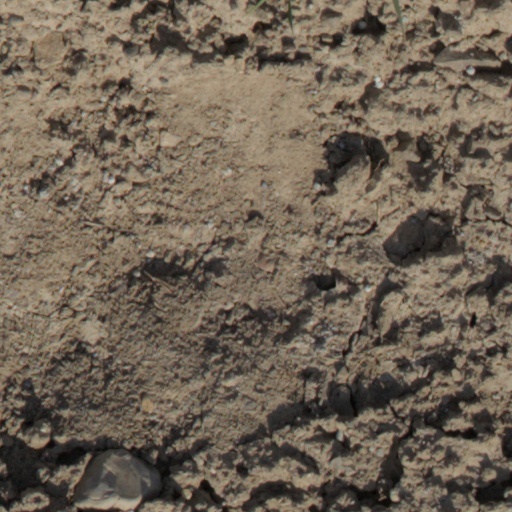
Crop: wheat